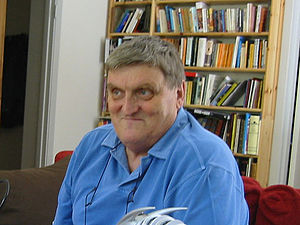
Aschehougs reisestipend / Modtagere
Philip Newth
Aschehougs reisestipend er et norsk stipendium som går til en norsk skønlitterær forfatter efter indstilling fra forlagets redaktion for norsk skønlitteratur og børne- og ungdomslitteratur samt forlagets ledelse dvs. stipendiet kan ikke søges. Stipendiet er på 60.000 kroner, som kan deles mellem flere forfattere.